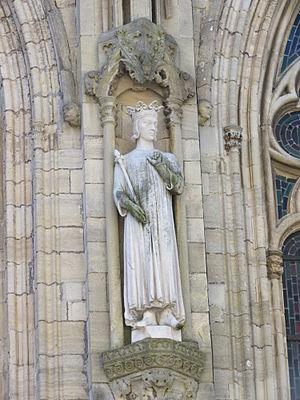
Statue de Guillaume Bras-de-Fer datant de 1875, remplaçant celle abîmée à la Révolution.
Guillaume de Hauteville, dit Guillaume Bras-de-Fer, né autour de l’an 1005, est le fils aîné du seigneur normand Tancrède de Hauteville. Cependant, les sources divergent, certaines mentionnant son frère Serlon comme étant l'aîné.